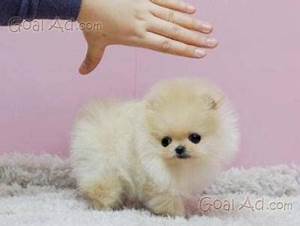
Label: dog